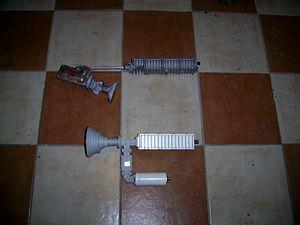
Un Block Up Converter est un système utilisé pour la transmission des liaisons montantes des signaux satellite. Il convertit une bande des fréquences d'une fréquence basse vers une fréquence plus élevée. Le BUC s'interface avec la parabole en bande C ou en bande Ku, permettant à un modem d'émettre sur la liaison montante vers un satellite donné.